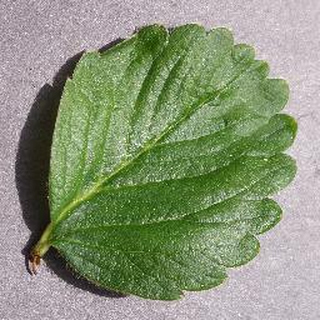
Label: healthy_strawberry